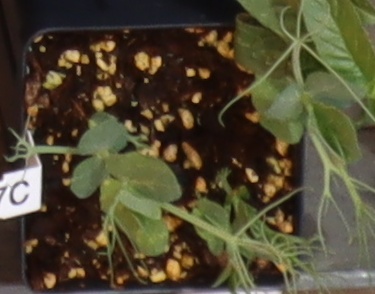
Label: Field Pea